Rockenfeld

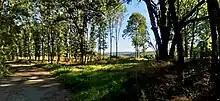
Rockenfeld 2023; background view towards Wied valley and Westerwald mountains

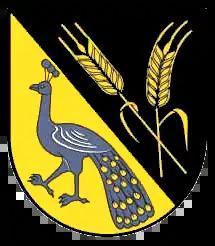
The coat of arms of the former commune

Rockenfeld is an abandoned village in the Feldkirchen district of Neuwied, Germany.